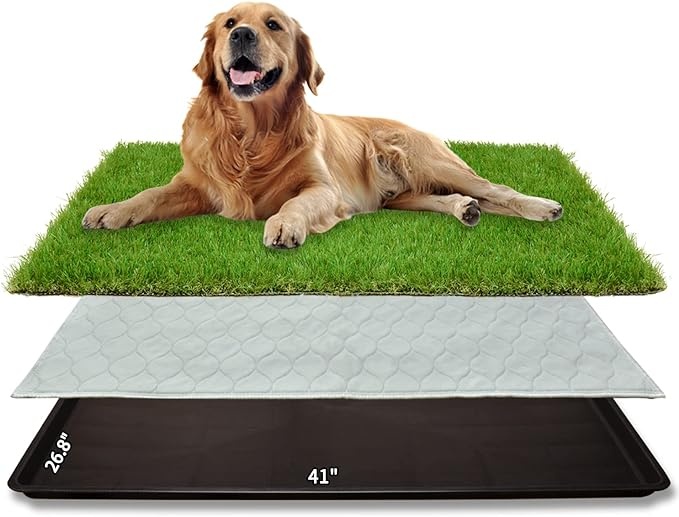
Dog Grass Large Potty Patch, Dog Litter Boxes Artificial Grass Bathroom Turf for Pet Training, Washable Puppy Pee Pad, Perfect Indoor/Outdoor Portable Potty Pet Loo (Tray system-41"X26.8")
About This LARGE DOG LITTER BOXES (41"X26.8"): The triple-layered design has artificial grass + washable pee pads + big tray, the artificial turf placed on-top of a tray, with a durable base which collects and separates urine making cleaning and regular use very easy. Pet potty is very convenient for training dogs, it can keep your pet comfortable and protect your floor and carpet clean. No mess, no pet incidents. GREAT TOOL FOR APARTMENT TRAINING: Comfortable and soft dog toilet grass, not only is it realistic in appearance, but it feels just like real grass, letting pets enjoy nature at home. The drain hole runs through the entire lawn, and the permeability is strong. A dog litter box or indoor dog toilet is prefect for pet parents who are training a puppy, live in a high-rise condo complex or have a home without a proper garden. EASY TO CLEAN & No ASSEMBLY: The pet toilet does not need to be assembled, and can be used immediately, which is simple and convenient. The turfs or washable puppy pads can be washed quickly with soap water, and the basic tray can be washed with a hose. WASHABLE DOG TRAINING PEE PADS: Optimal absorption of urine to prevent urine from damaging the floor. Reusable puppy pads not only save money, but also reduce the waste caused by disposable urine pads. It’s sturdy and completely machine-washable. The best choice for pet parents, no longer need to deal with the mess of disposable supplies all day! INDOOR/OUTDOOR POTTY SOLUTIONS: Portable potty is a unique solution for pets to have an accident-free life. Perfect for times when you’re late coming home to let the dog out, or unable to let your pet outside due to illness or bad weather. The pet potty large size 41" x 26.8 " makes it ideal for medium and large dogs and it is weather proof, so you can leave it outside on the patio or balcony. Non-toxic and safe to use around your pet. Overview Color : Green Brand : PICK FOR LIFE Size : XL-41"X26.8" Material : Polyurethane (PU), Artificial Grass, Polyester (for the washable pads) Item Weight : 5 Pounds Style : 3-layered design Manufacturer : PICK FOR LIFE Litter Box Type : Pan Litter Box
Brand: PICKFORLIFE
Category: Animals & Pet Supplies > Pet Supplies > Pet Waste Disposal Systems & Tools > Pet Waste Disposal Systems